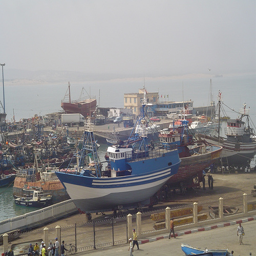
Several boats at a dock near the water.
Looking down at the boat yard and dock area in a city
Several boats dry docked on a pier in a harbor area.
A busy harbor with many boats, including two on the land
There are many boats in the water and up on the dock.